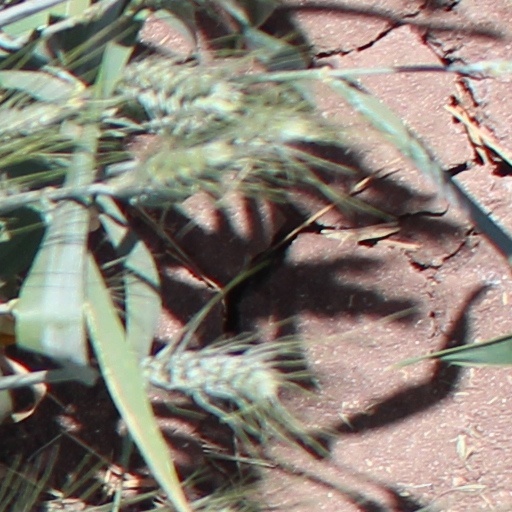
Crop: wheat